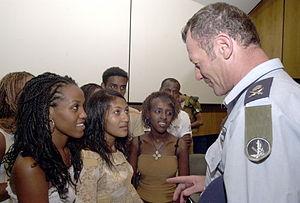
Les Juifs éthiopiens ou Beta Israel sont des Éthiopiens de religion israélite ou leurs descendants qui ont pour la plupart émigré en Israël. Selon leurs traditions, ils descendent de la tribu de Dan. Ils ont vécu pendant des siècles au nord de l’Éthiopie, où ils ont constitué des États indépendants, qui ont été détruits au XVIIᵉ siècle par le pouvoir impérial. Ils deviennent alors une minorité marginalisée, le plus souvent sans droit de posséder des terres et, à l'occasion, accusée d’avoir le « mauvais œil ».